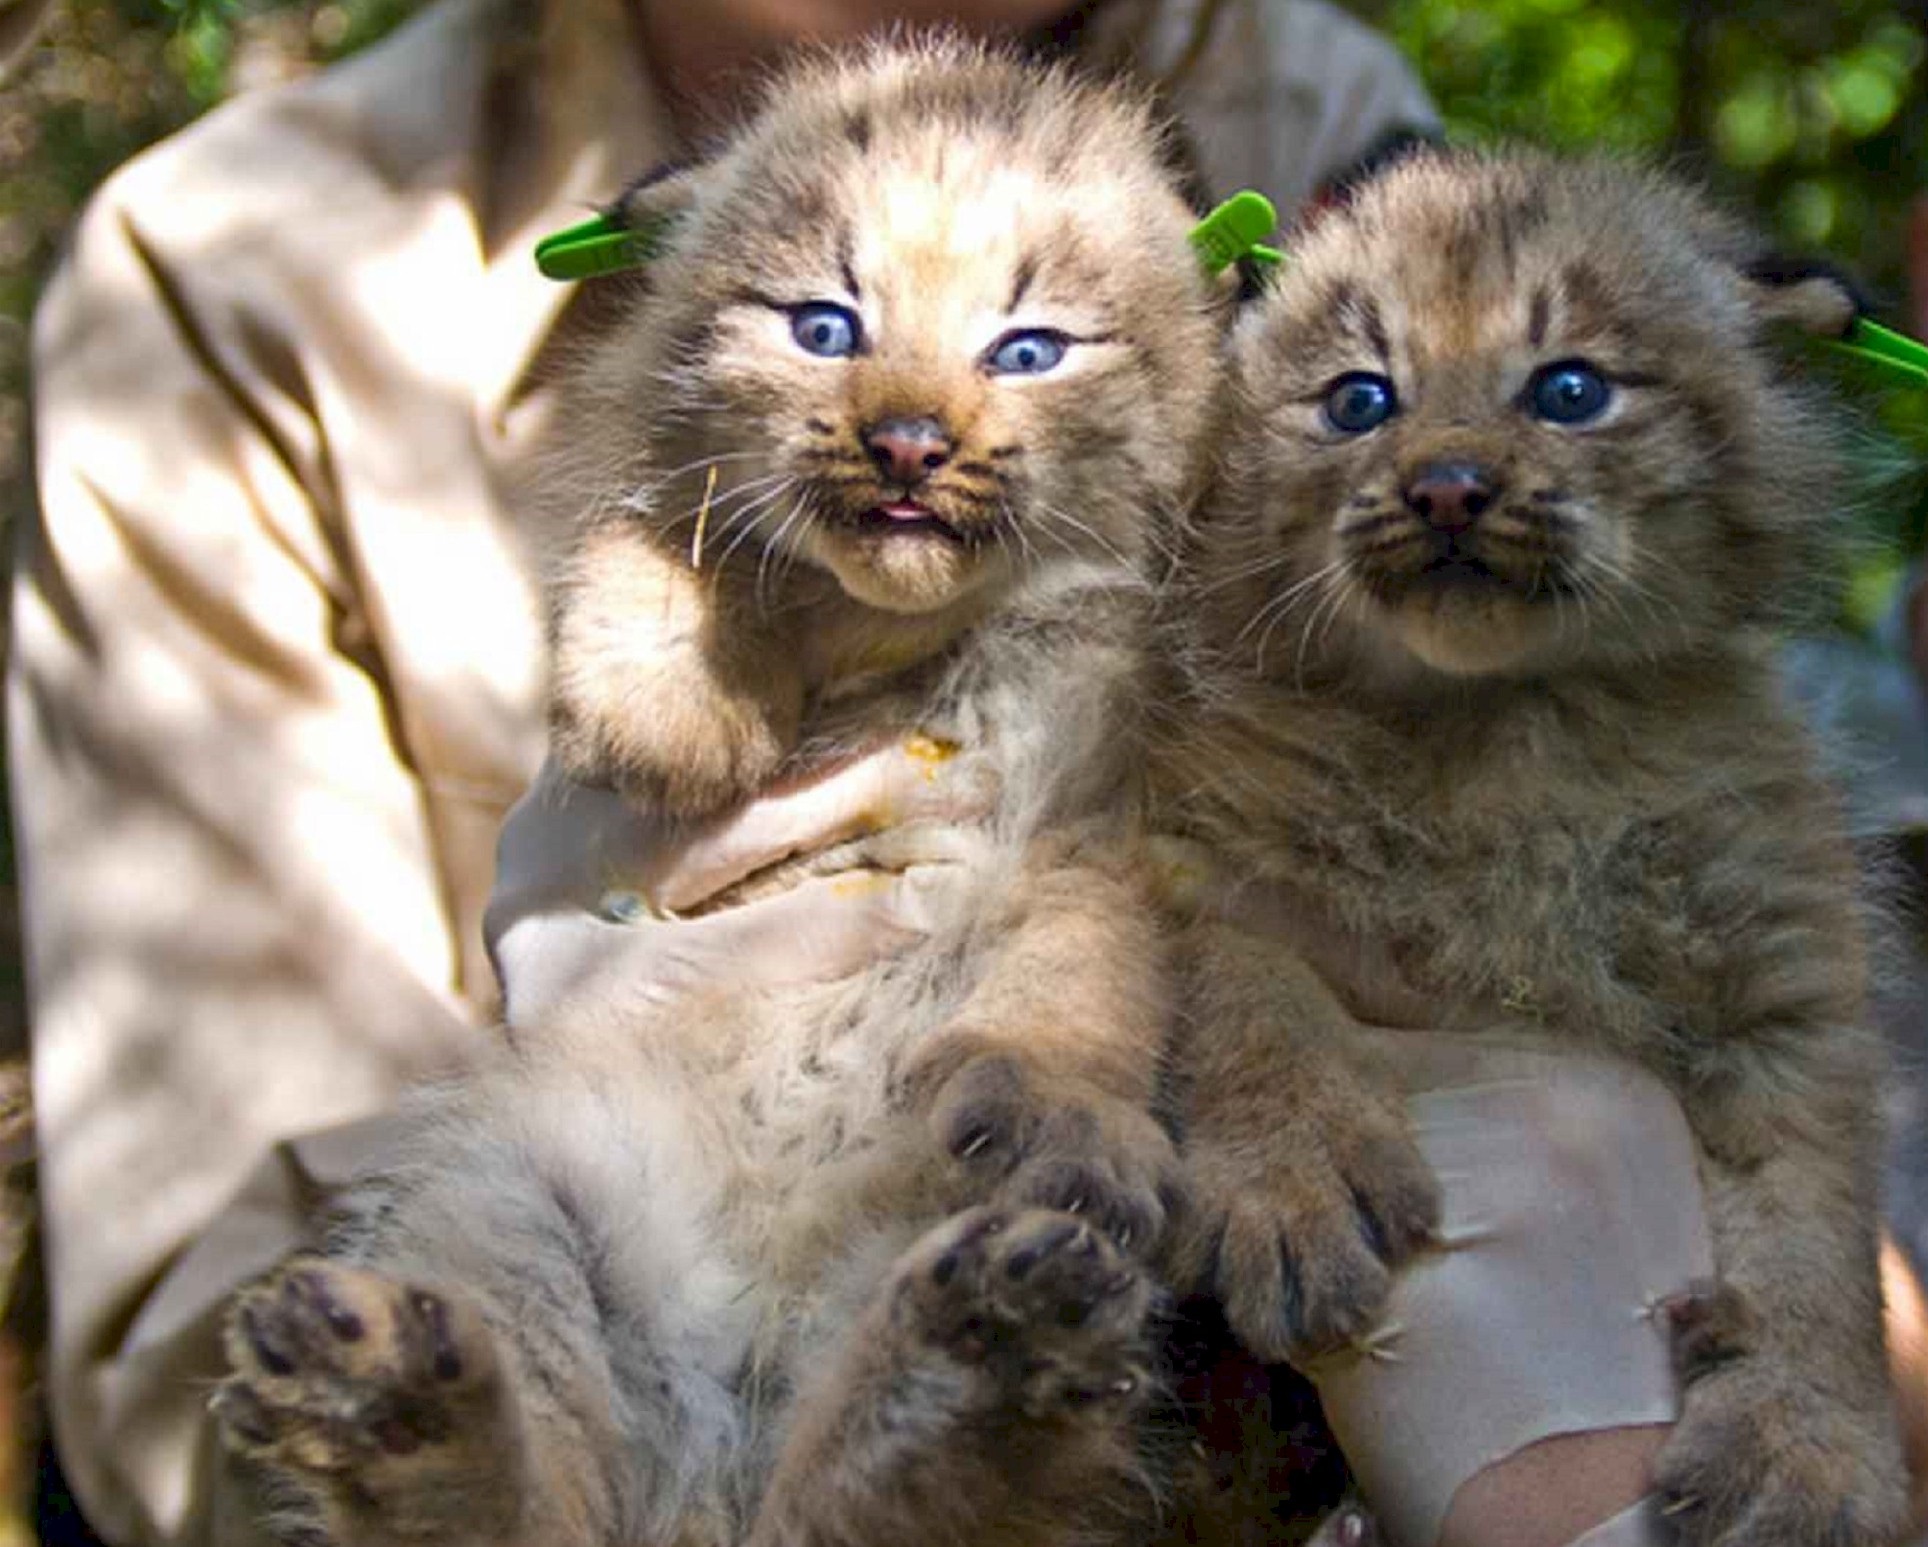
cute, looking, fur, young, kitten, cat, small, mammal, fauna, pets, cats, whiskers, kitty, canada, vertebrate, felines, adorable, siberian, kittens, lynx, norwegian forest cat, wild cat, small to medium sized cats, cat like mammal, nebelung, pixie bob, domestic long haired cat